Laird Baby Biplane

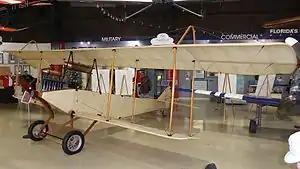
Replica at the Florida Air Museum

The Laird Baby Biplane was the second aircraft built by Matty Laird in the United States of America.